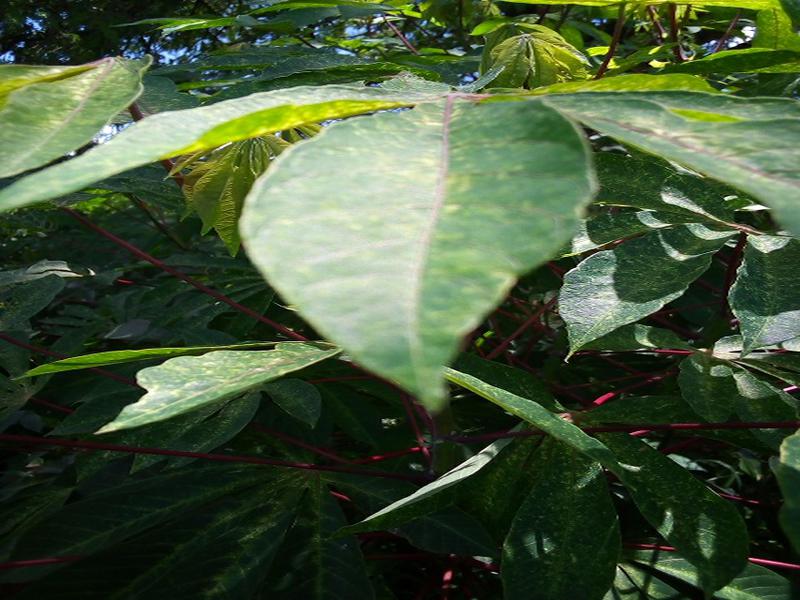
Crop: cassava
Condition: green_mottle